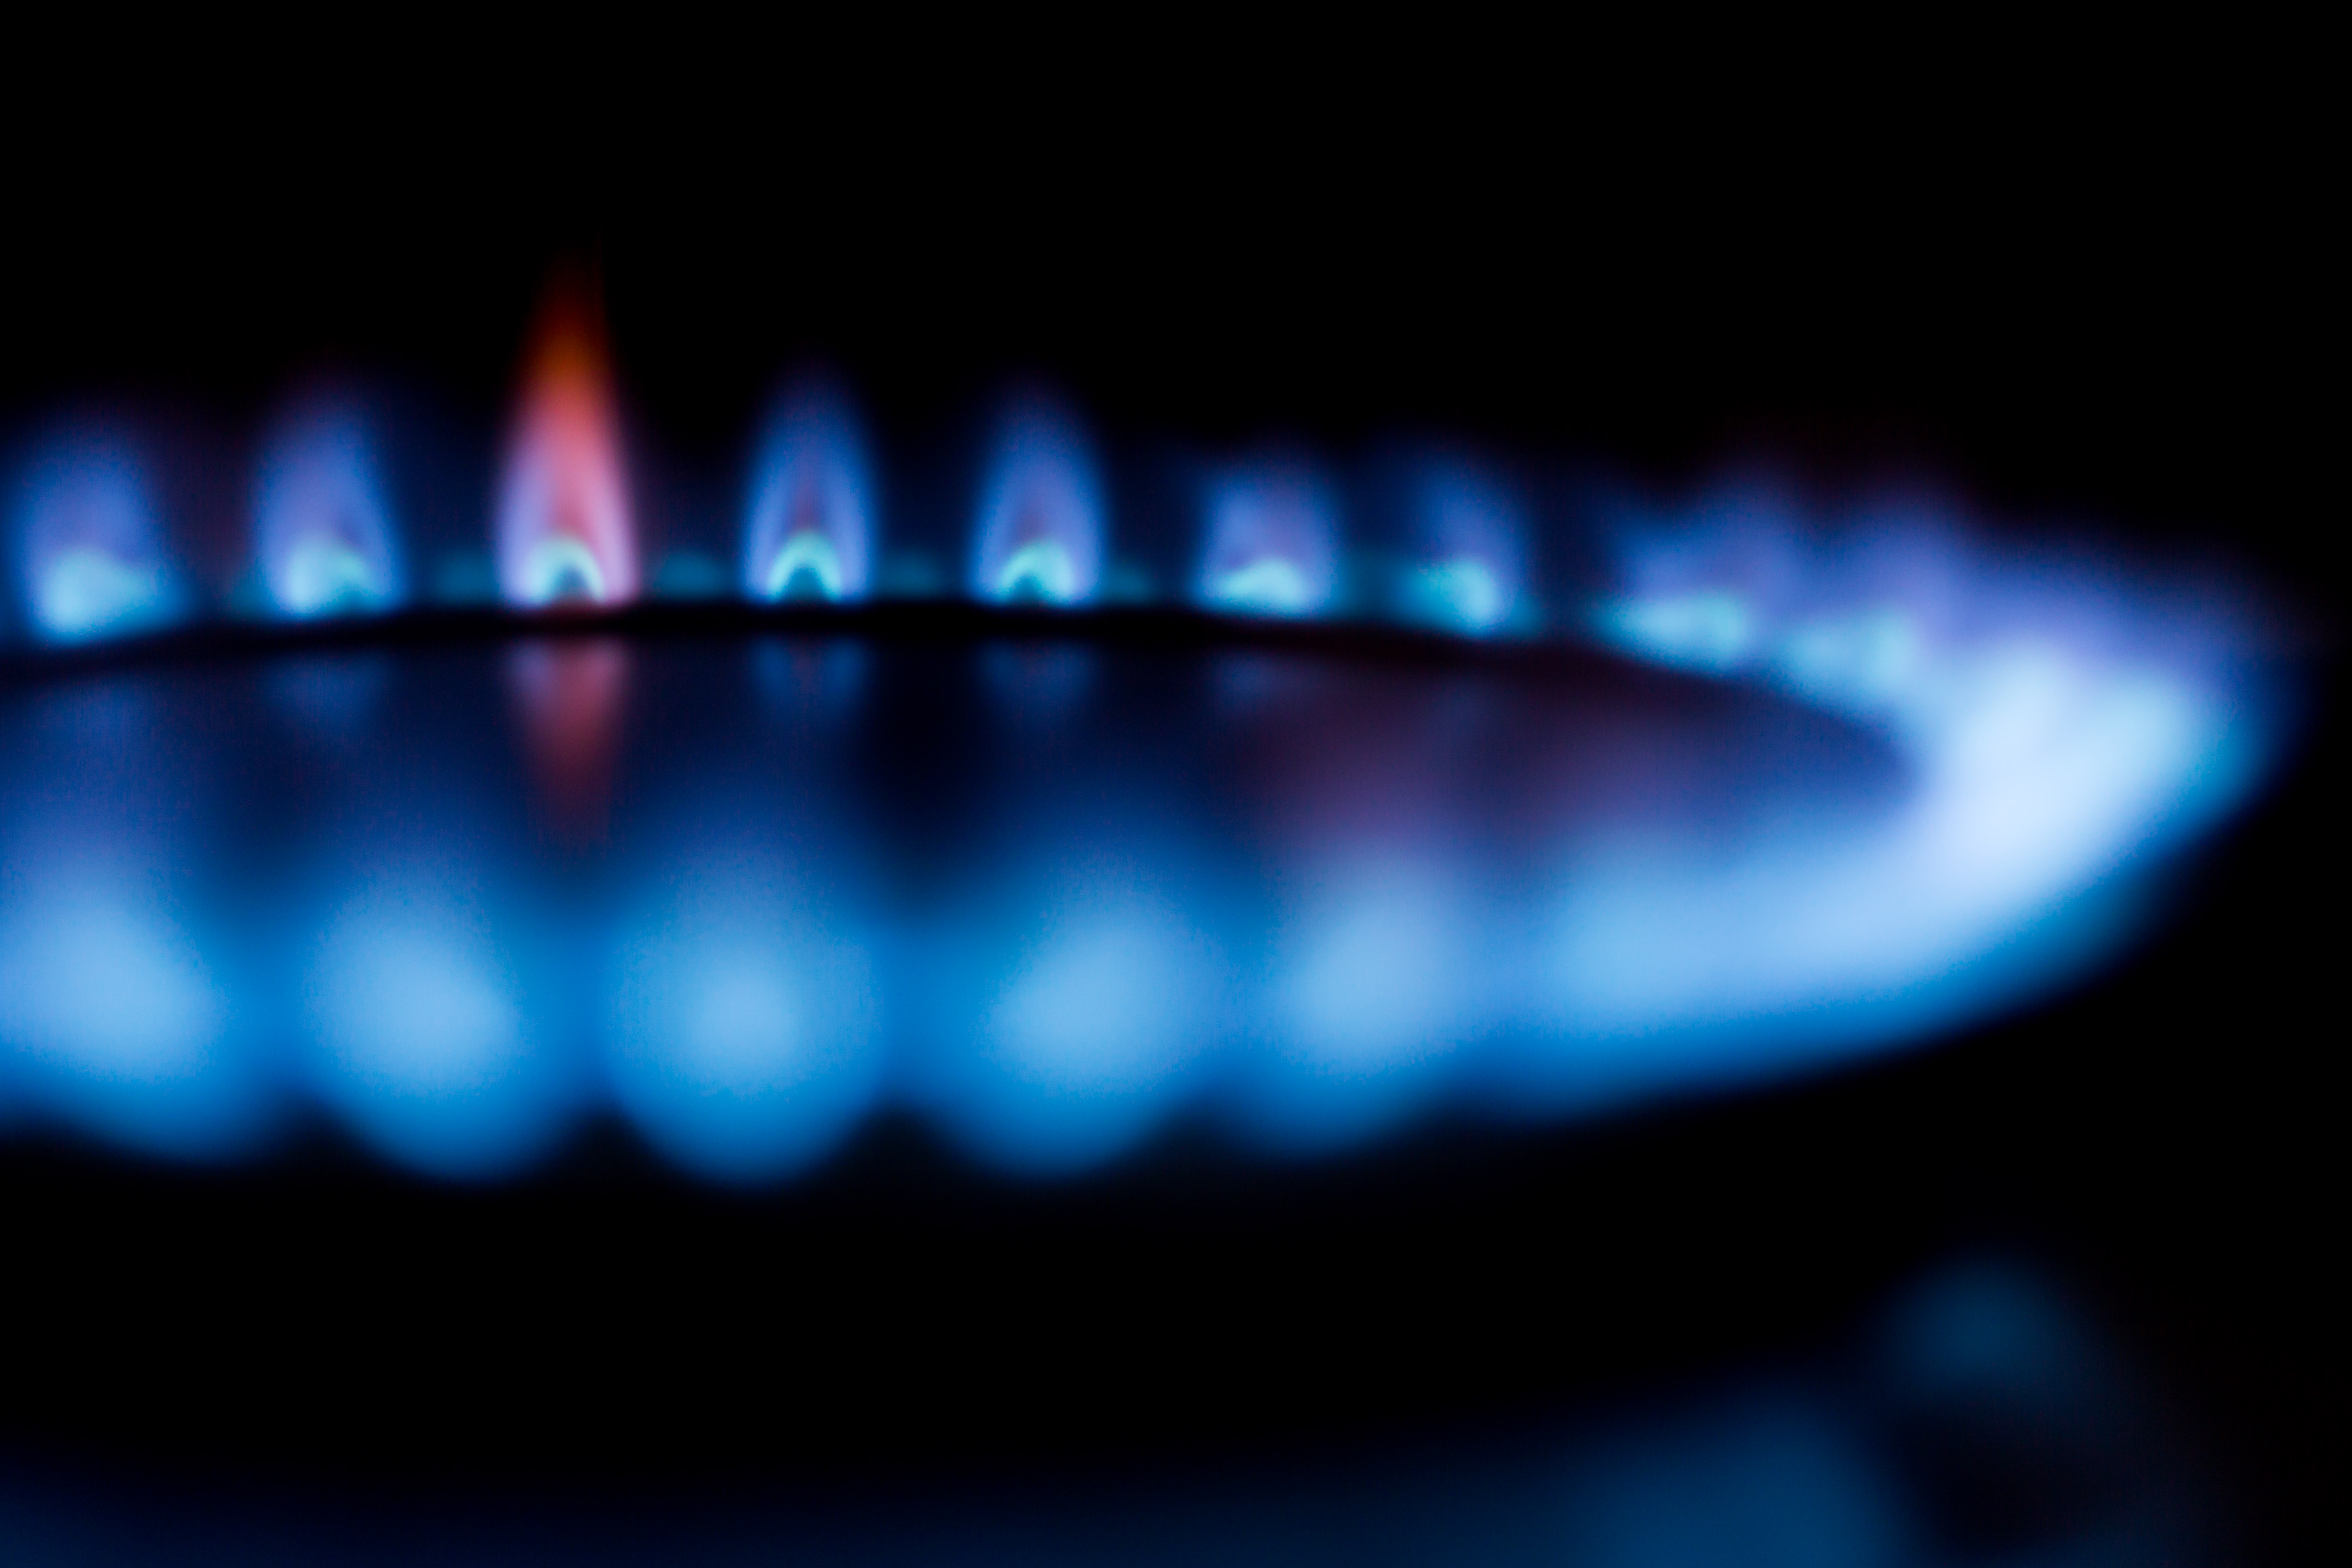
light, flame, blue, blurred, lighting, heat, stove, hot, burner, flames